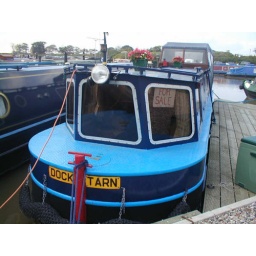
Peter Else's false Jebus bow which sits above the water and the three window configuration giving lovely forward accomodation